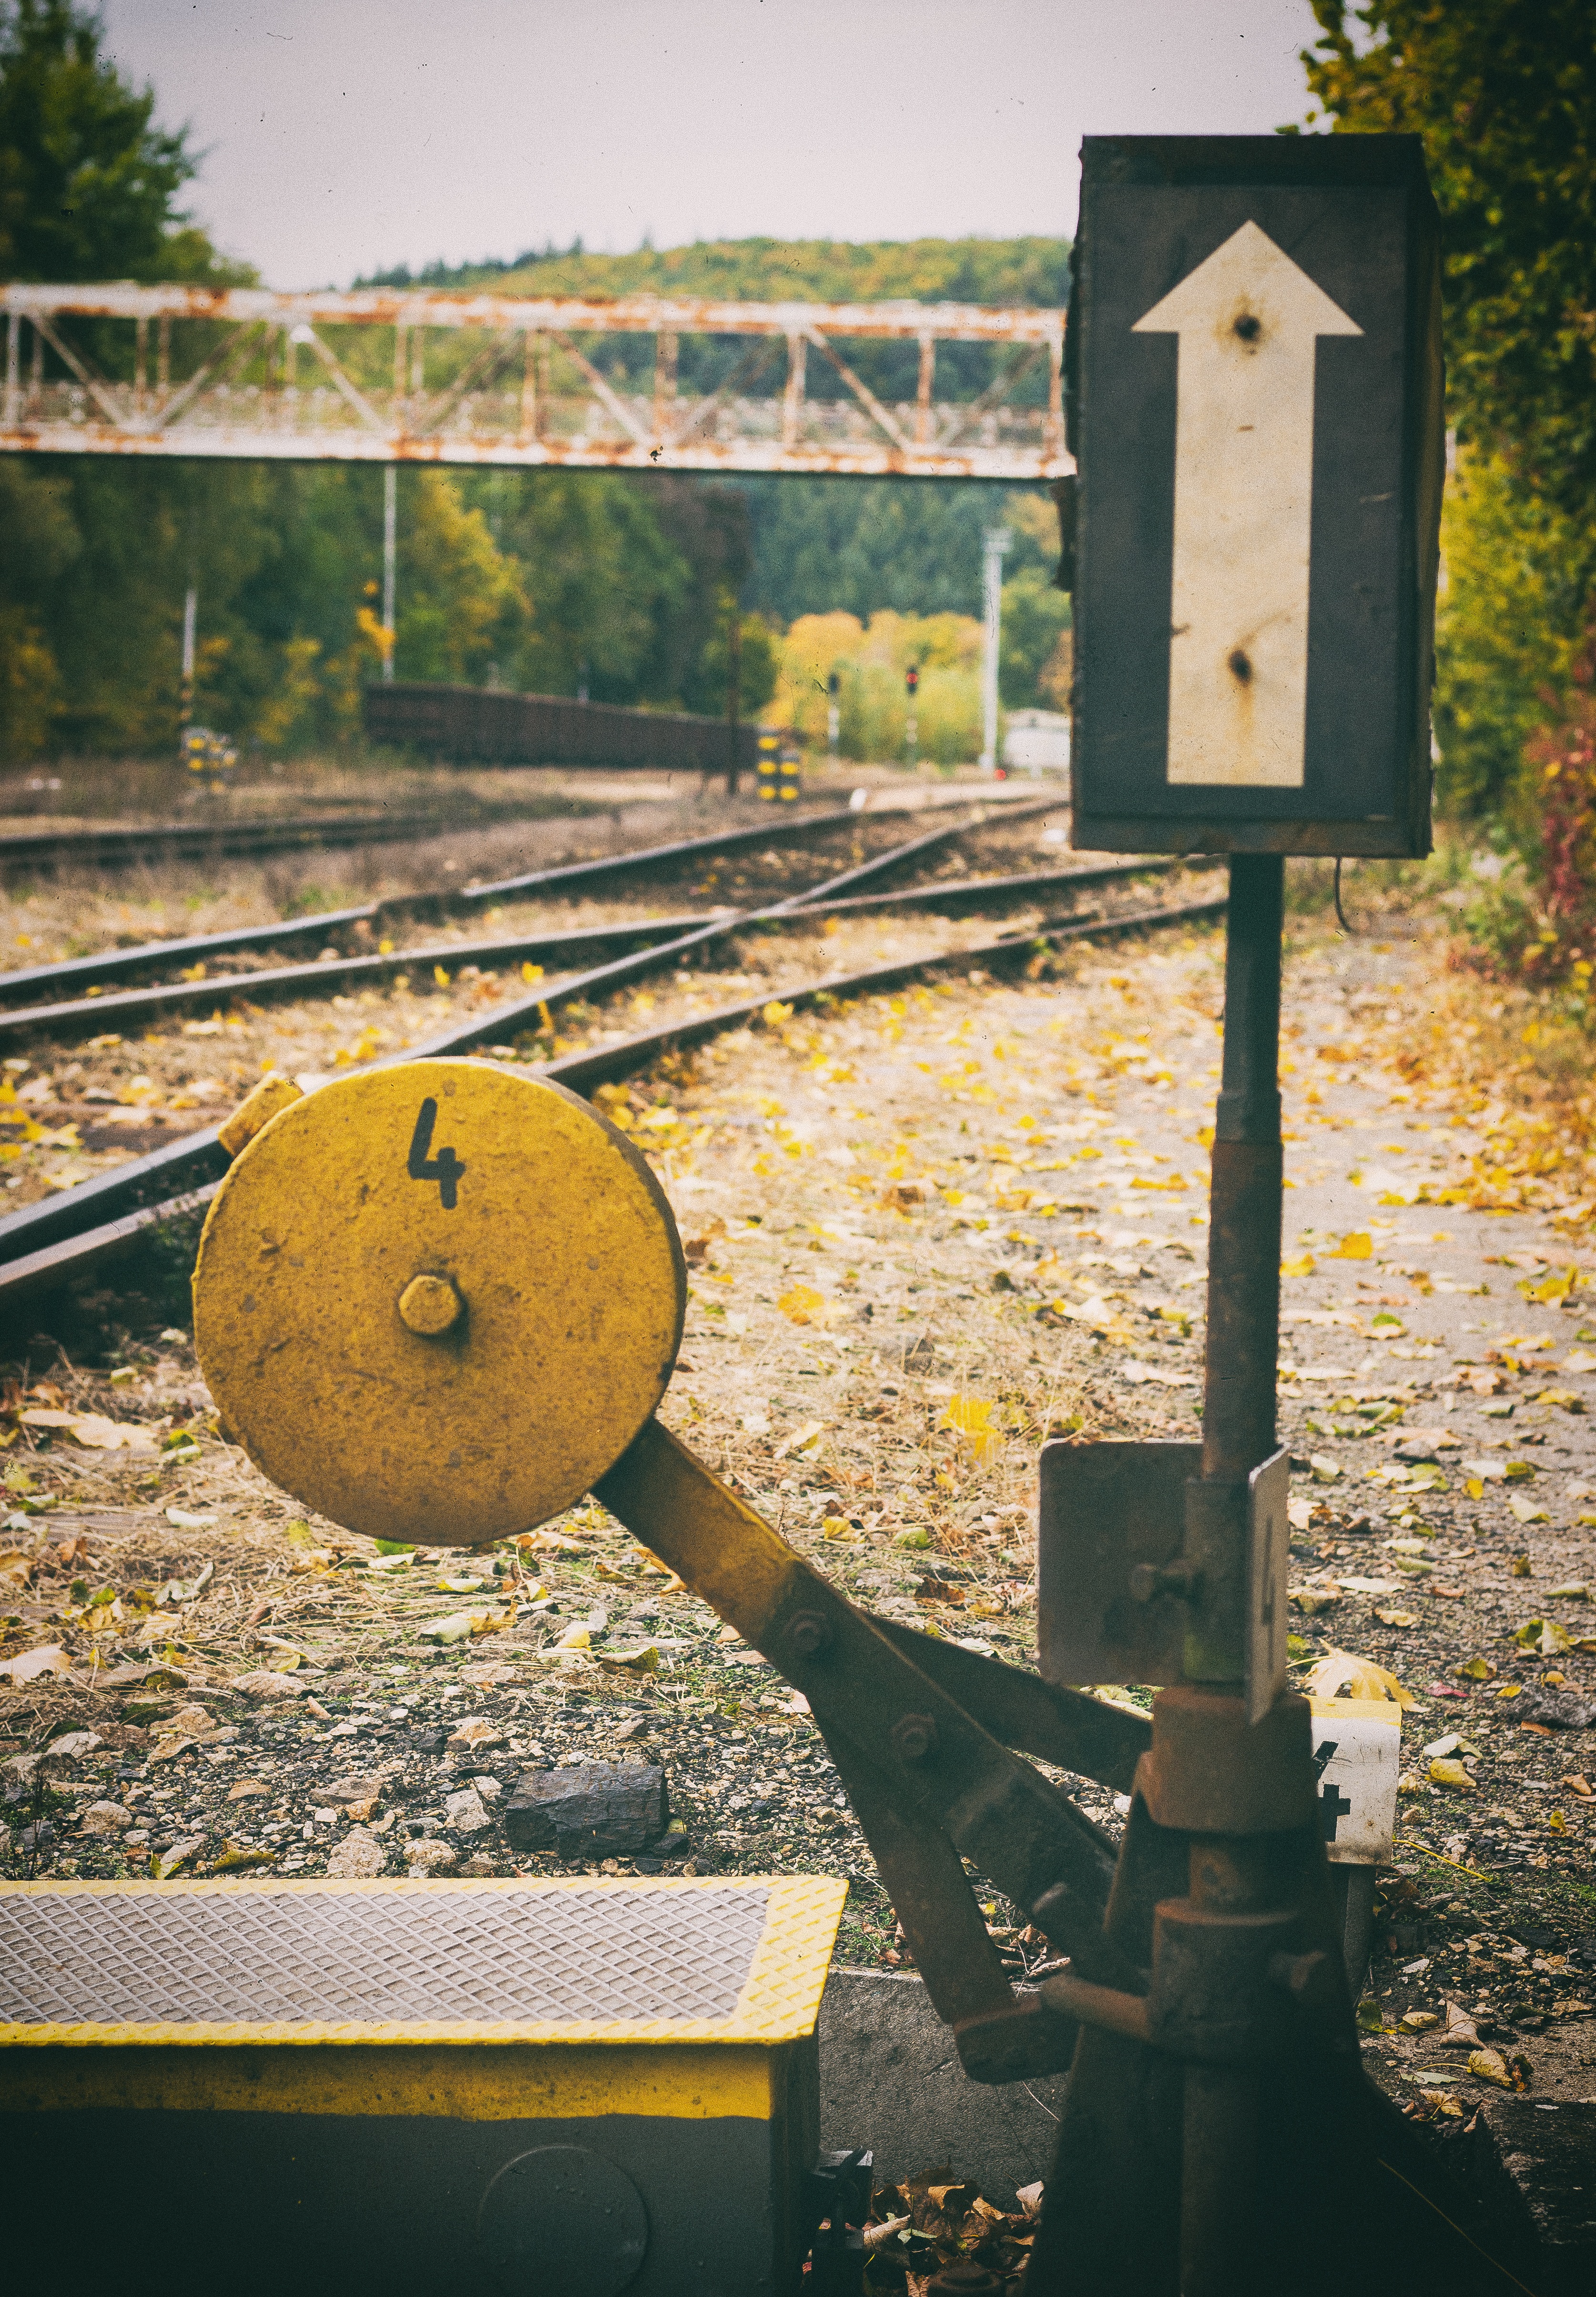
railway, morning, old, autumn, yellow, season, handle